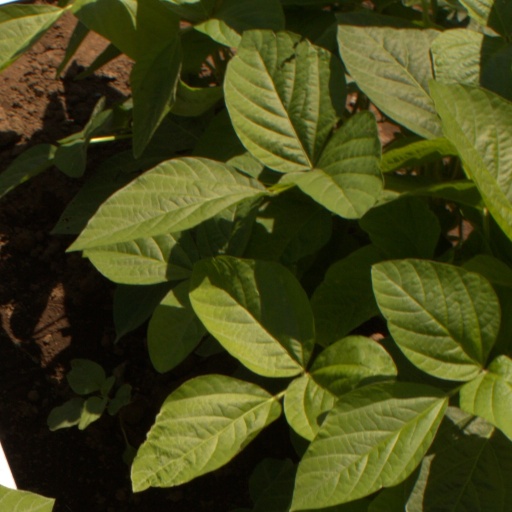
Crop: soybean